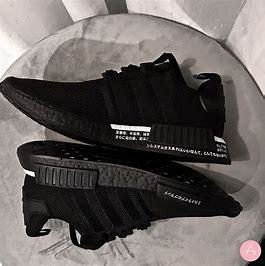
Brand: Adidas
Model: NMD_R1 V2